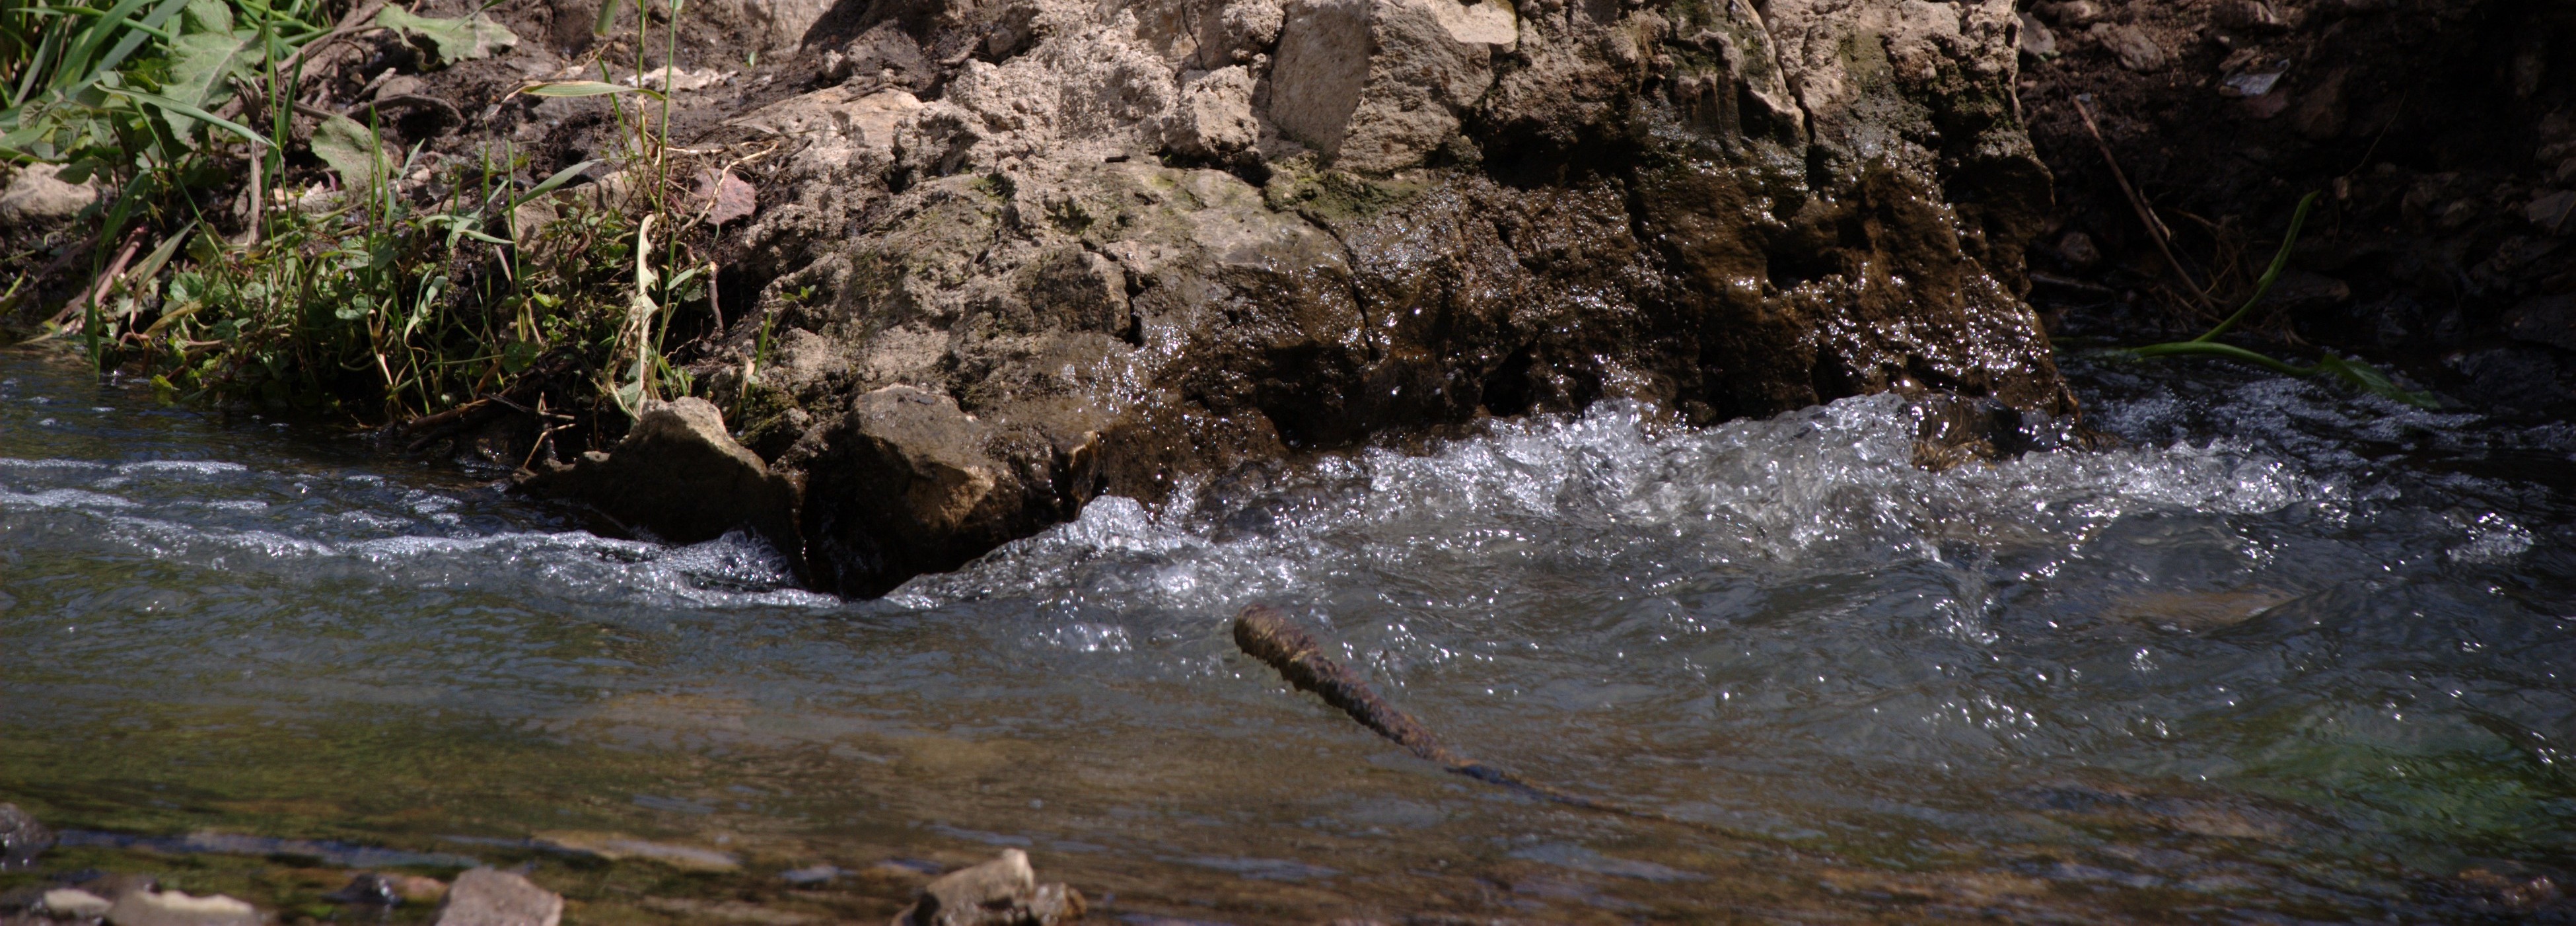
wilderness, river, wildlife, stream, rapid, nikon, body of water, cool image, russia, d80, water feature, fabulous, nikond80, moscowregion, landform